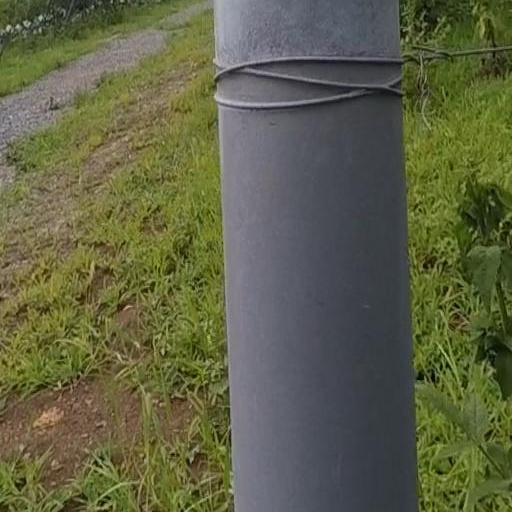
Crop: grape